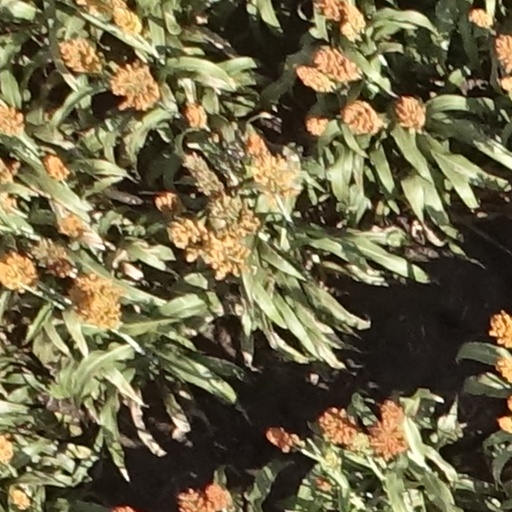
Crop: sorghum